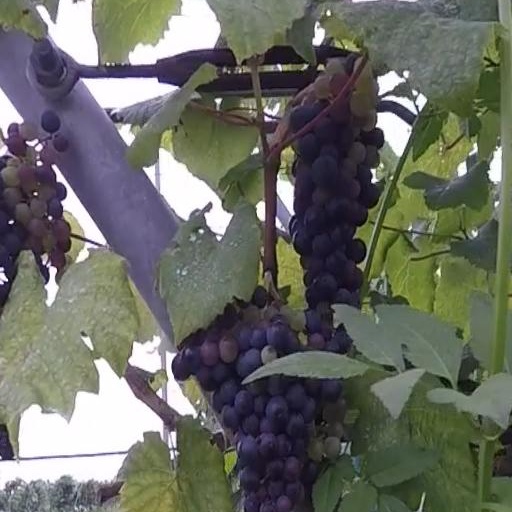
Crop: grape